Termination of employment in Argentina

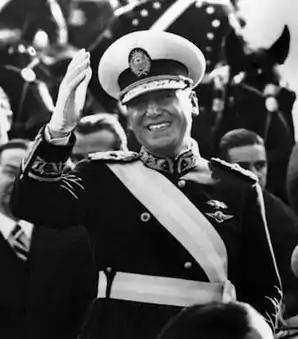
As Secretary of Labor, Juan Domingo Perón, promoted Decree-Law 33302/1945 of December 20, 1945, doubling severance payments.

c) the time of previous service, when the employee, having left the job for any reason, returns to work for the same employer (art. 18 LCL).